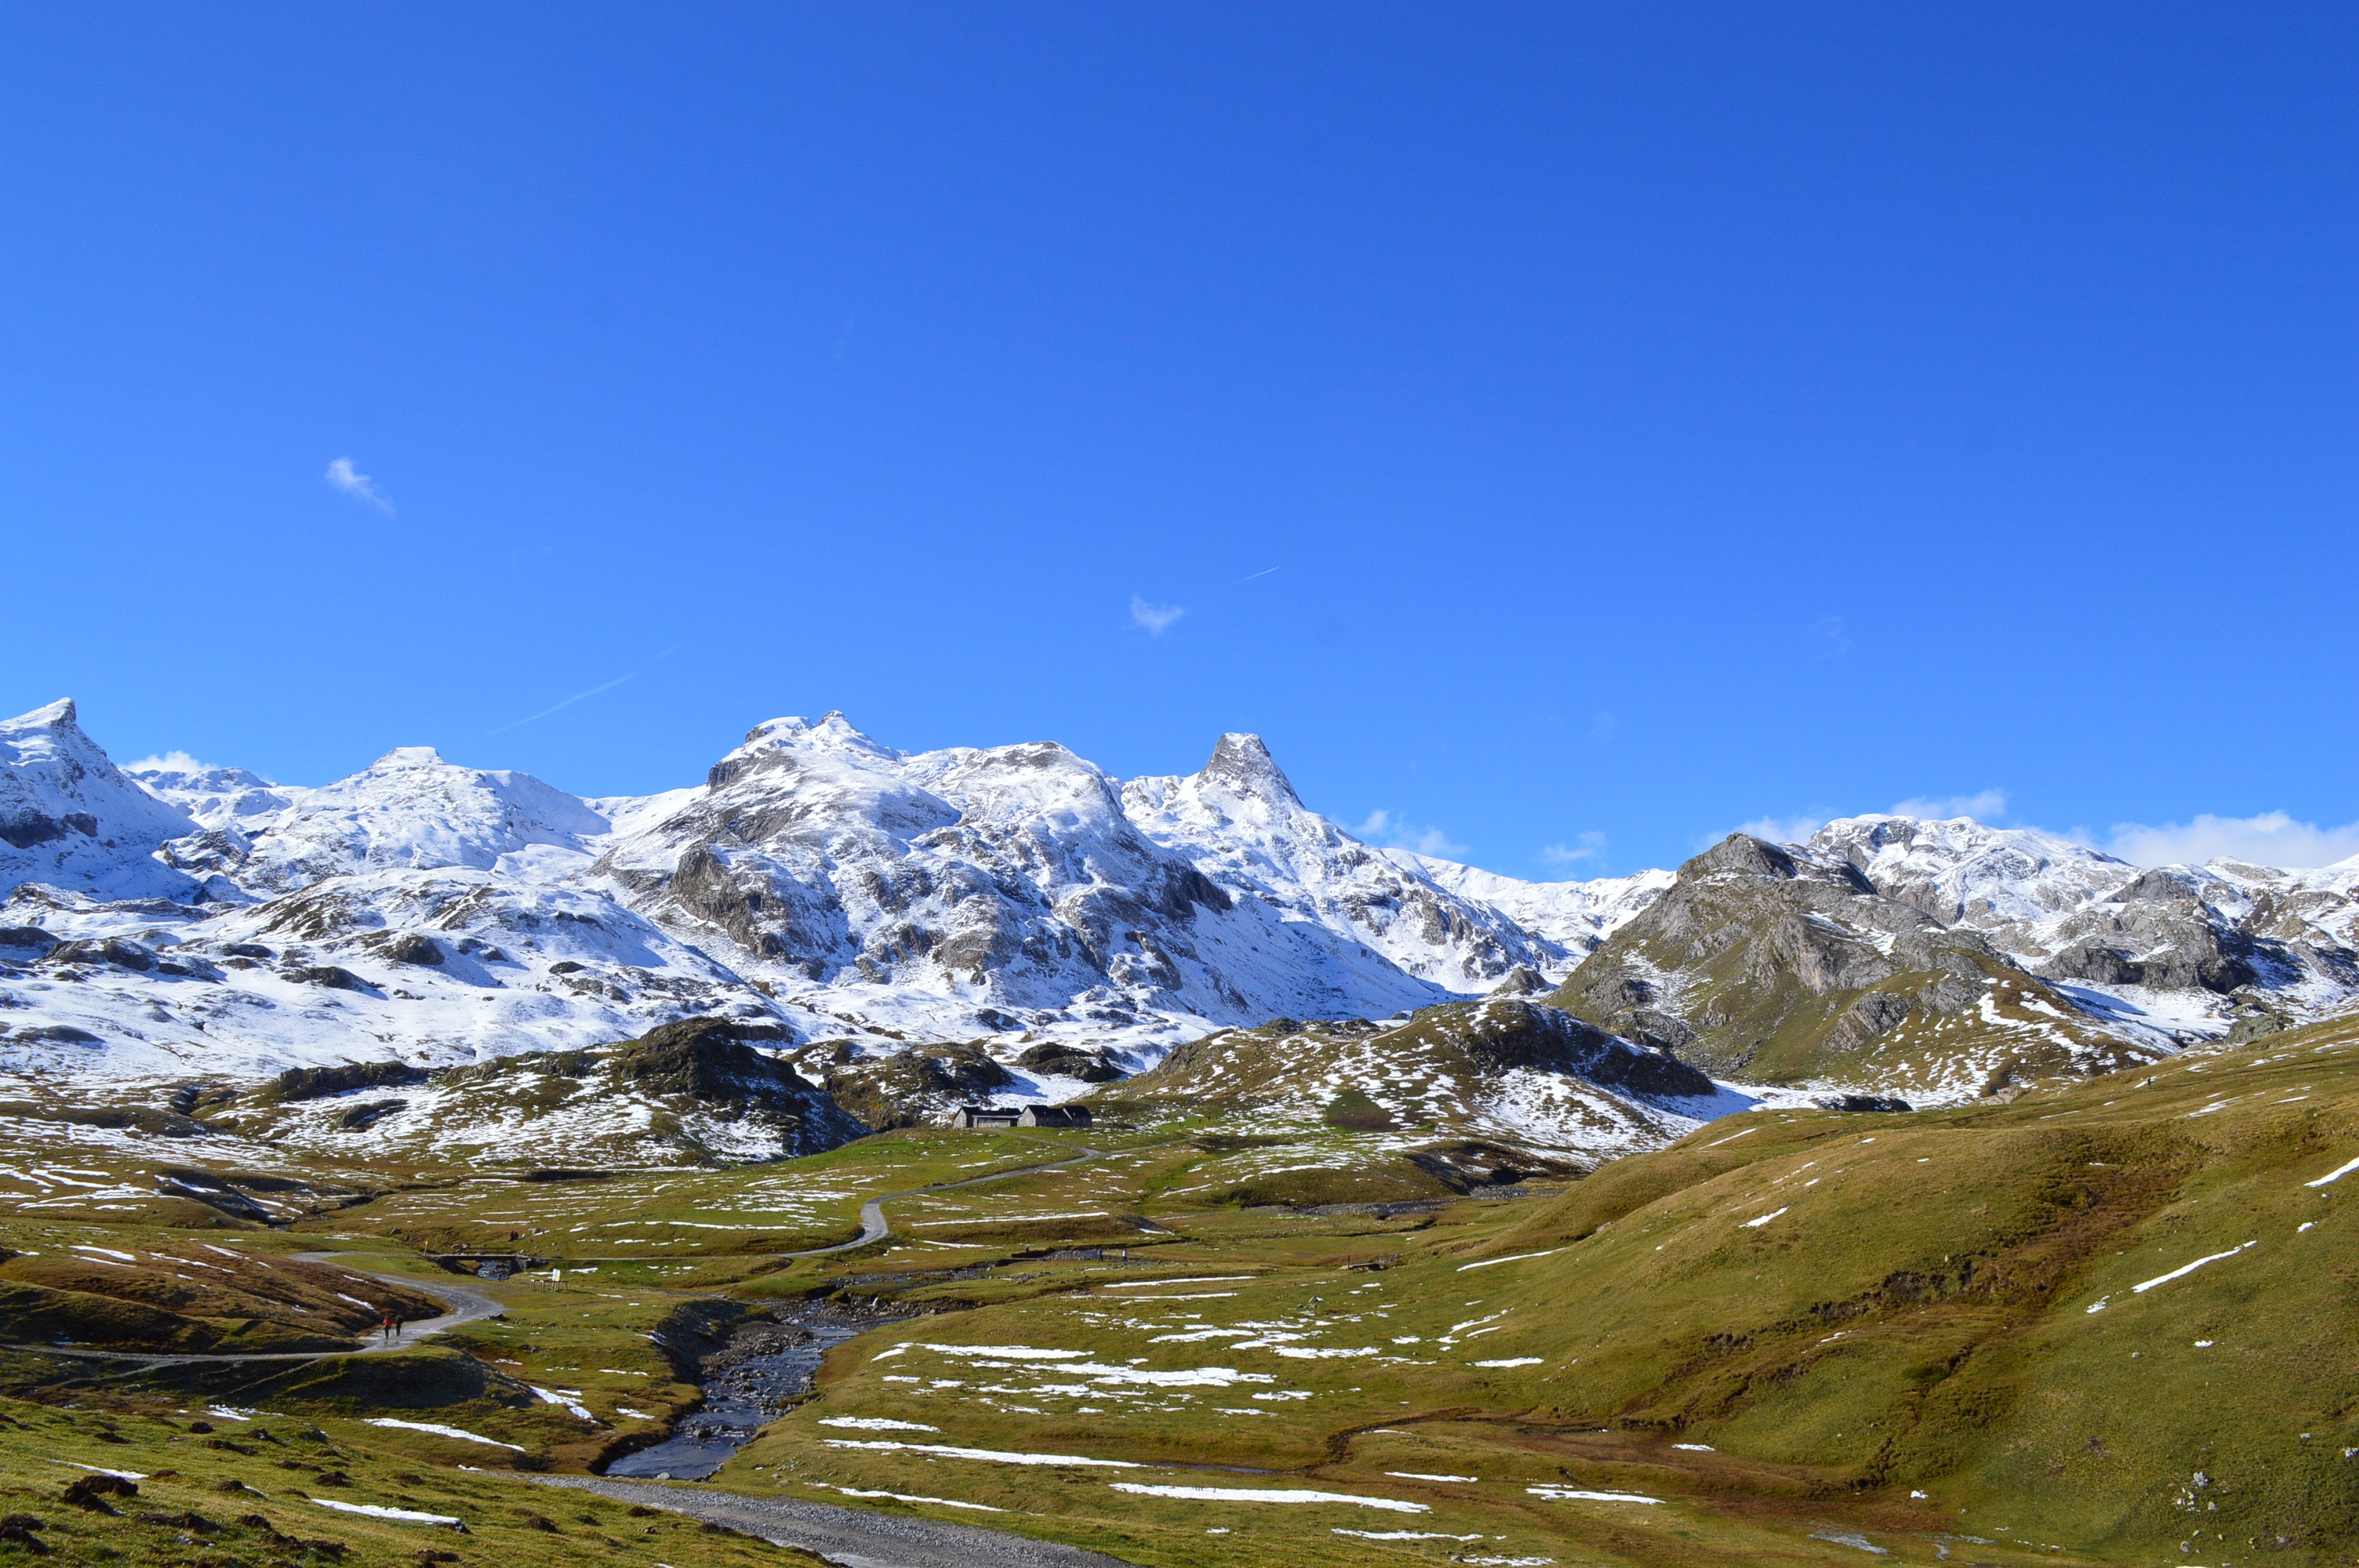
landscape, nature, mountain, snow, hiking, meadow, valley, mountain range, ridge, summit, massif, mountains, alps, plateau, fell, cirque, landform, mountain pass, geographical feature, mountainous landforms